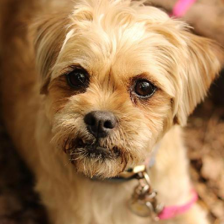
Label: animals